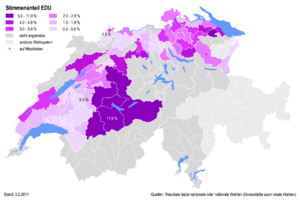
Créée en 1975, l'Union démocratique fédérale est un parti politique suisse qui se dit le défenseur des valeurs chrétiennes. Composée de chrétiens de différentes dénominations, l'UDF s'engage en priorité pour la protection de la vie – de la conception à la mort naturelle, pour la promotion de la famille traditionnelle, pour des finances publiques saines et pour une politique de la drogue qui vise à l'abstinence.